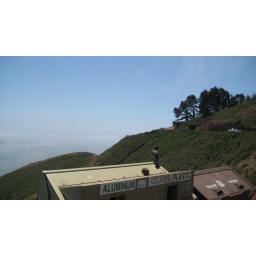
best seat in the house